Trigonella suavissima

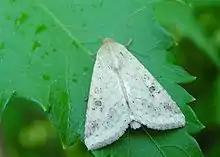
Helicoverpa armigera

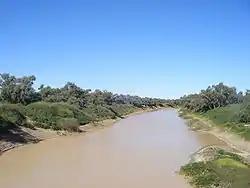

"Trigonella suavissima" is a host plant to Helicoverpa punctigera and Helicoverpa armigera, which are major pests of cotton, grain legumes, oilseed, etc. The pests share some common habitats with "Trigonella suavissima" in Australia, including the Diamantina River, Darling Basin and the Lake Eyre basin. However, "Trigonella suavissima" is not a significant host plant to the two pests. The host status of the species was graded as "poor" due to the low relative incidence of less than 0.5 of the species in floodplains where Trigonella suavissima is found.